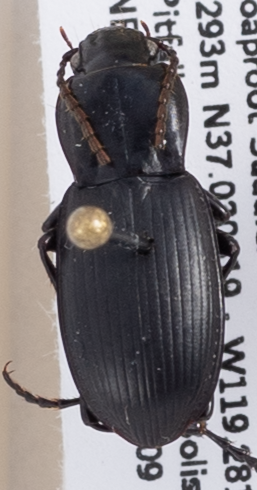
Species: Pterostichus ordinarius
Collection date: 2019-10-09
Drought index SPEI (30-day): -0.328
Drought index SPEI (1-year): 0.39
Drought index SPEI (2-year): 0.03